Plymouth Metrolink

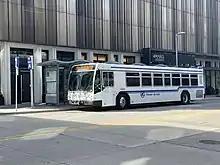
Plymouth Metrolink bus at Marquette Ave and 5th St on the Marq transit corridor

As of May 2022, six weekday bus routes are offered along with a seven days a week demand-responsive shuttle. Four bus routes travel into downtown Minneapolis on weekday morning with one continuing on the University of Minnesota campus. On weekday afternoons, five bus routes return from Minneapolis to Plymouth. A reverse commute route serving riders traveling from downtown Minneapolis to businesses in Plymouth operates weekdays as well. Buses serving downtown Minneapolis utilize the Marq2 transit corridor which has two bus only lanes and assigned bus stop gates to speed up buses through downtown. All routes travel on Interstate 394 which has two-lane reversible high-occupancy toll lanes as part of E-ZPass Minnesota.